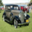
Label: automobile